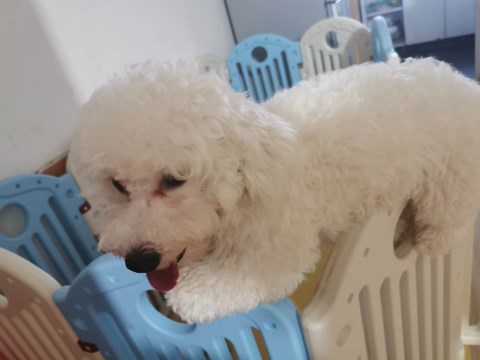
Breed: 3083-n000117-Bichon_Frise